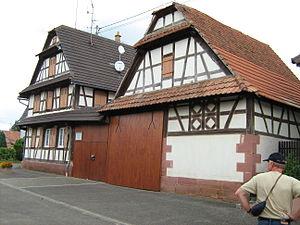
ferme à colombage à Alteckendorf